Isotopes of ruthenium

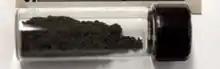
Ruthenium-96

In September 2017 an estimated amount of 100 to 300 TBq (0.3 to 1 g) of Ru was released in Russia, probably in the Ural region. It was, after ruling out release from a reentering satellite, concluded that the source was either in nuclear fuel cycle facilities or radioactive source production. In France levels up to 0.036mBq/m of air were measured. It was estimated that for distances of the order of a few tens of kilometres, contamination levels may have exceeded the limits for non-dairy foodstuffs.